Daishibashi Station

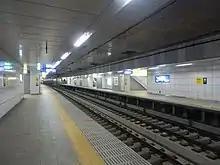

Daishibashi Station is served by the Keikyū Daishi Line and is located 3.8 kilometers from the terminus of the line at Keikyū Kawasaki Station.